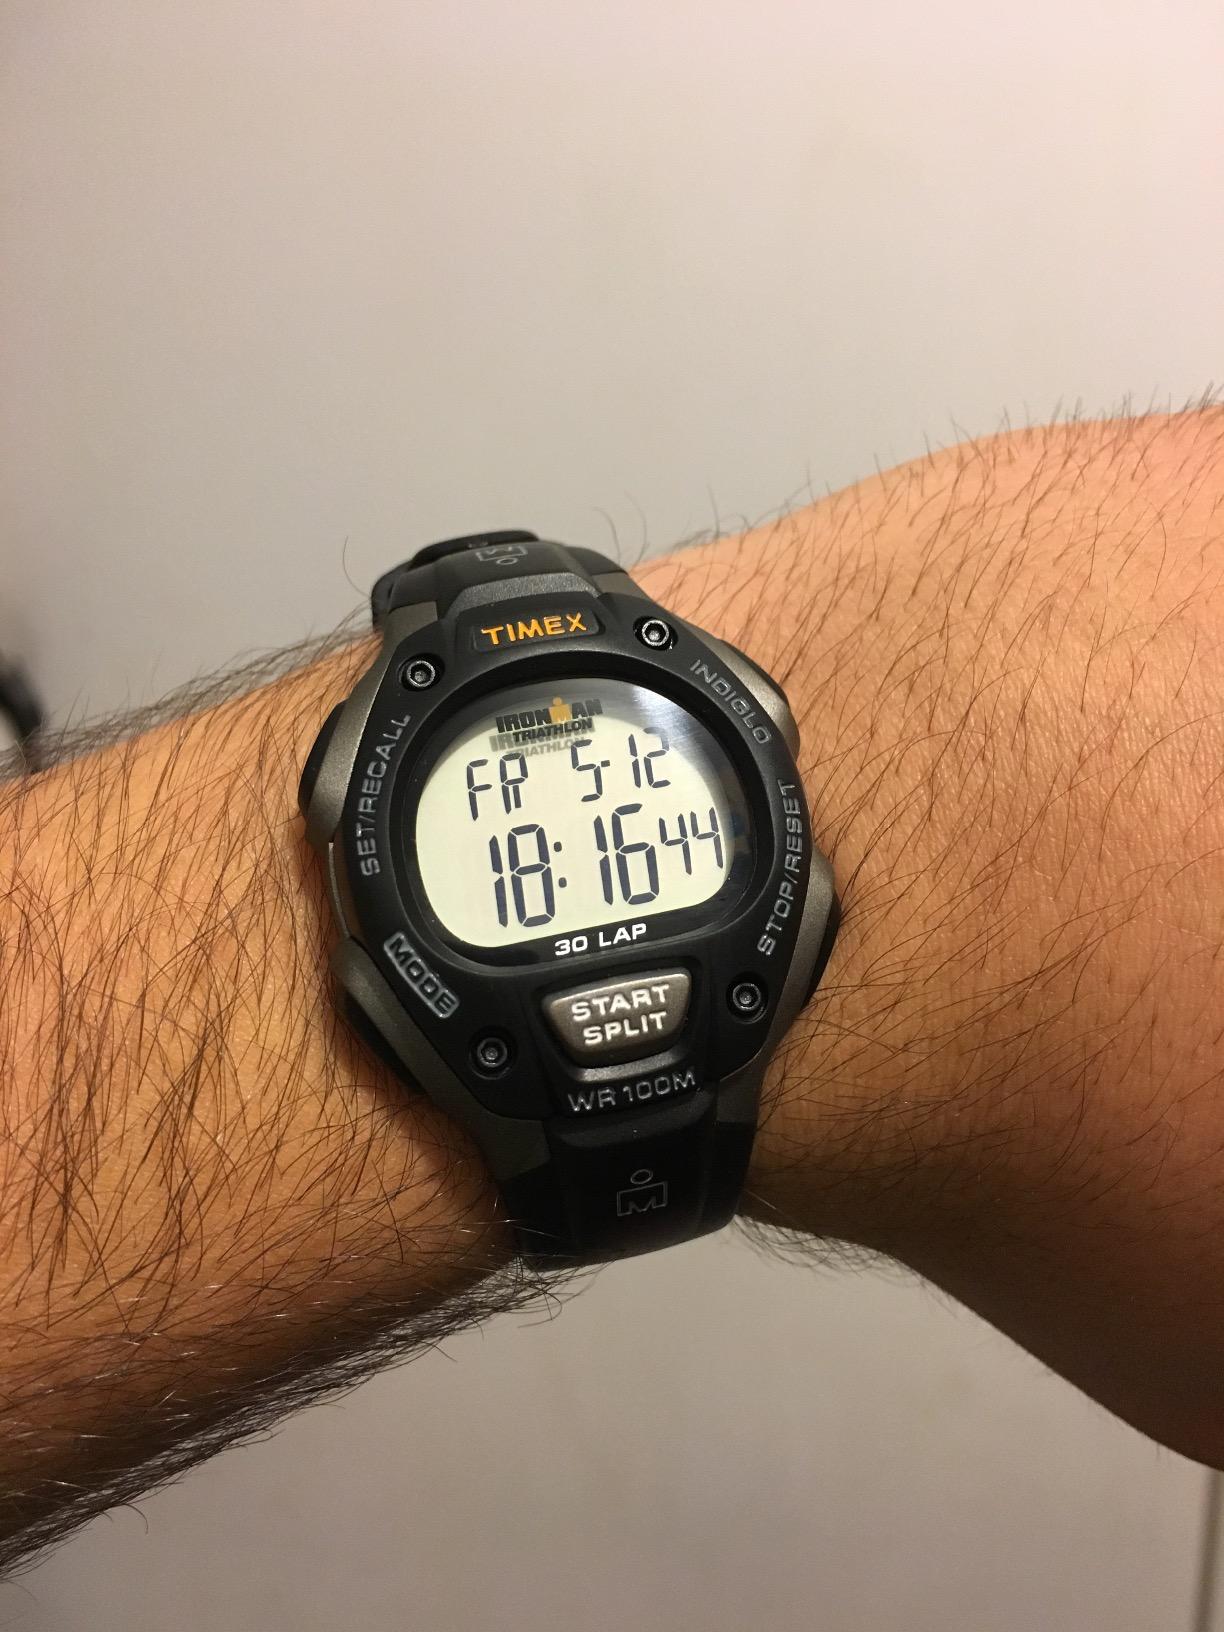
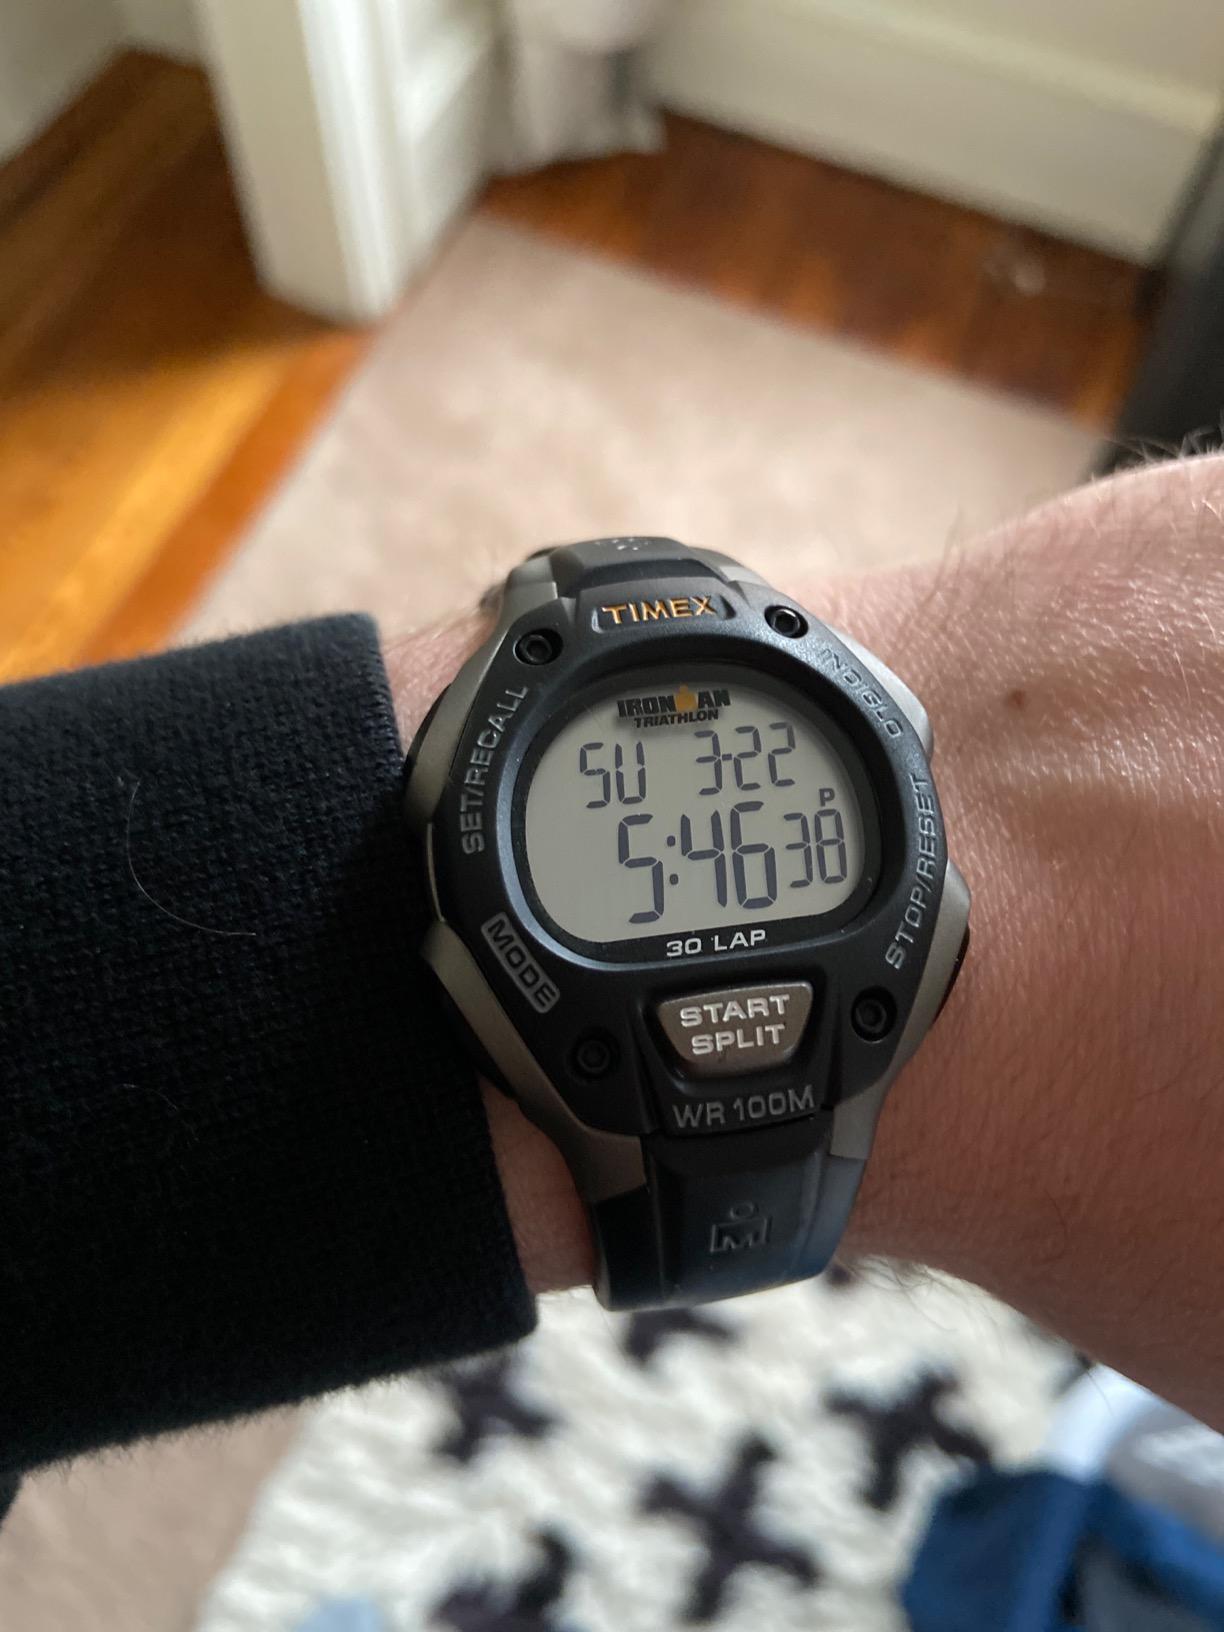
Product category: accessories_watch
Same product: yes